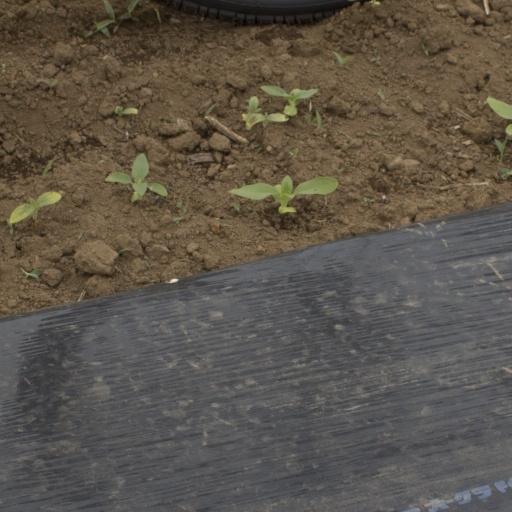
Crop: Jerusalem artichoke